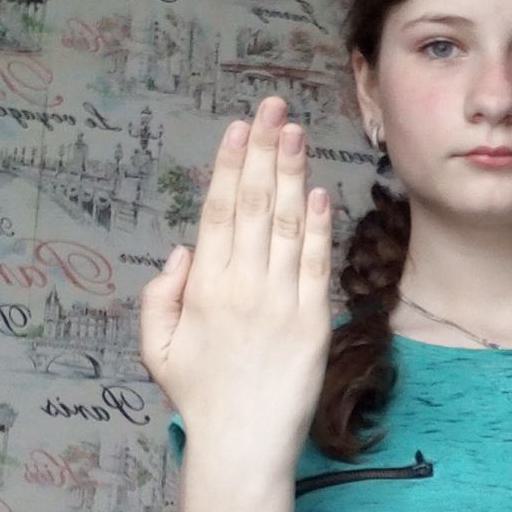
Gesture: stop_inverted